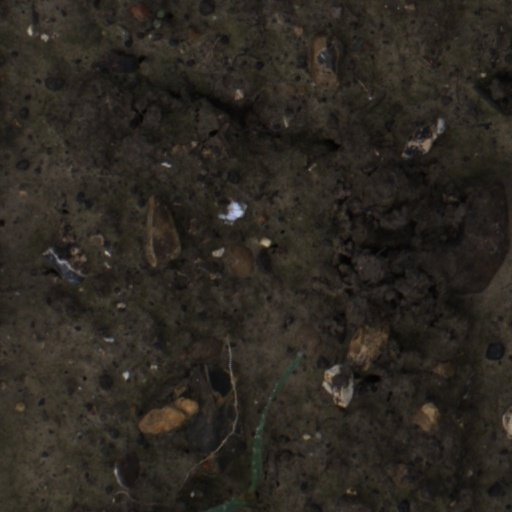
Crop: wheat